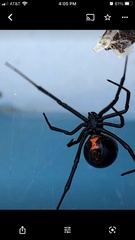
Species: Lactrodectus_hesperus